2001 Harehills riot

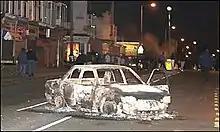
A burnt-out car in the aftermath of the riot

Many arrests were made following the rioting; local shops were initially advised only to secure their premises and not to reglaze, as police feared further rioting would take place, however the violence did not continue beyond 6 June.